Question: Please indicate a possible affordance area of hit_baseball_bat that can be used for hitting
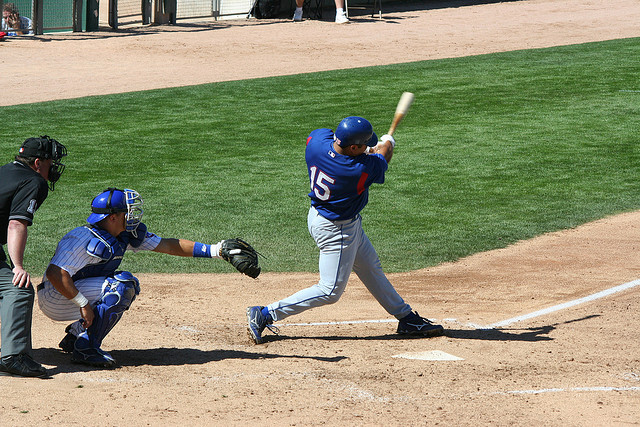
Answer: [391.162, 88.323, 415.537, 127.698]